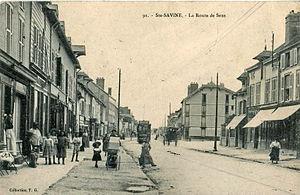
Carte postale ancienne éditée par Collection T. G., n°91
Le Tramway de Troyes est un ancien réseau de tramway qui a fonctionné dans la ville de Troyes entre 1899 et 1950.